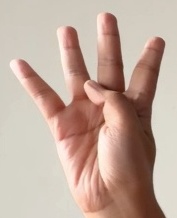
ASL sign: 4